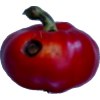
Label: red_pepper